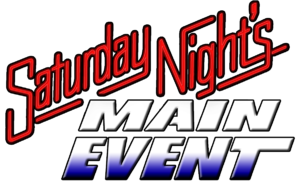
Saturday Night's Main Event
Programmets logo
Saturday Night's Main Event er et tv-program produceret af World Wrestling Entertainment, der blev vist med jævne mellemrum mellem 1985 og 1992 på den amerikanske tv-station NBC i stedet for underholdningsprogrammet Saturday Night Live. Tv-programmet vendte tilbage d. 18. marts 2006.